Piece by Piece (book)

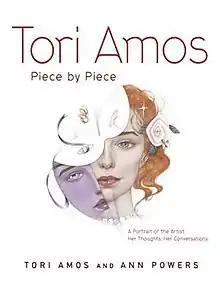
Cover art of "Piece by Piece"

Piece by Piece is an autobiographical book by singer/songwriter Tori Amos and co-authored by rock music journalist Ann Powers. It was published in the U.S. on February 8, 2005 and in the U.K. in June 2005.